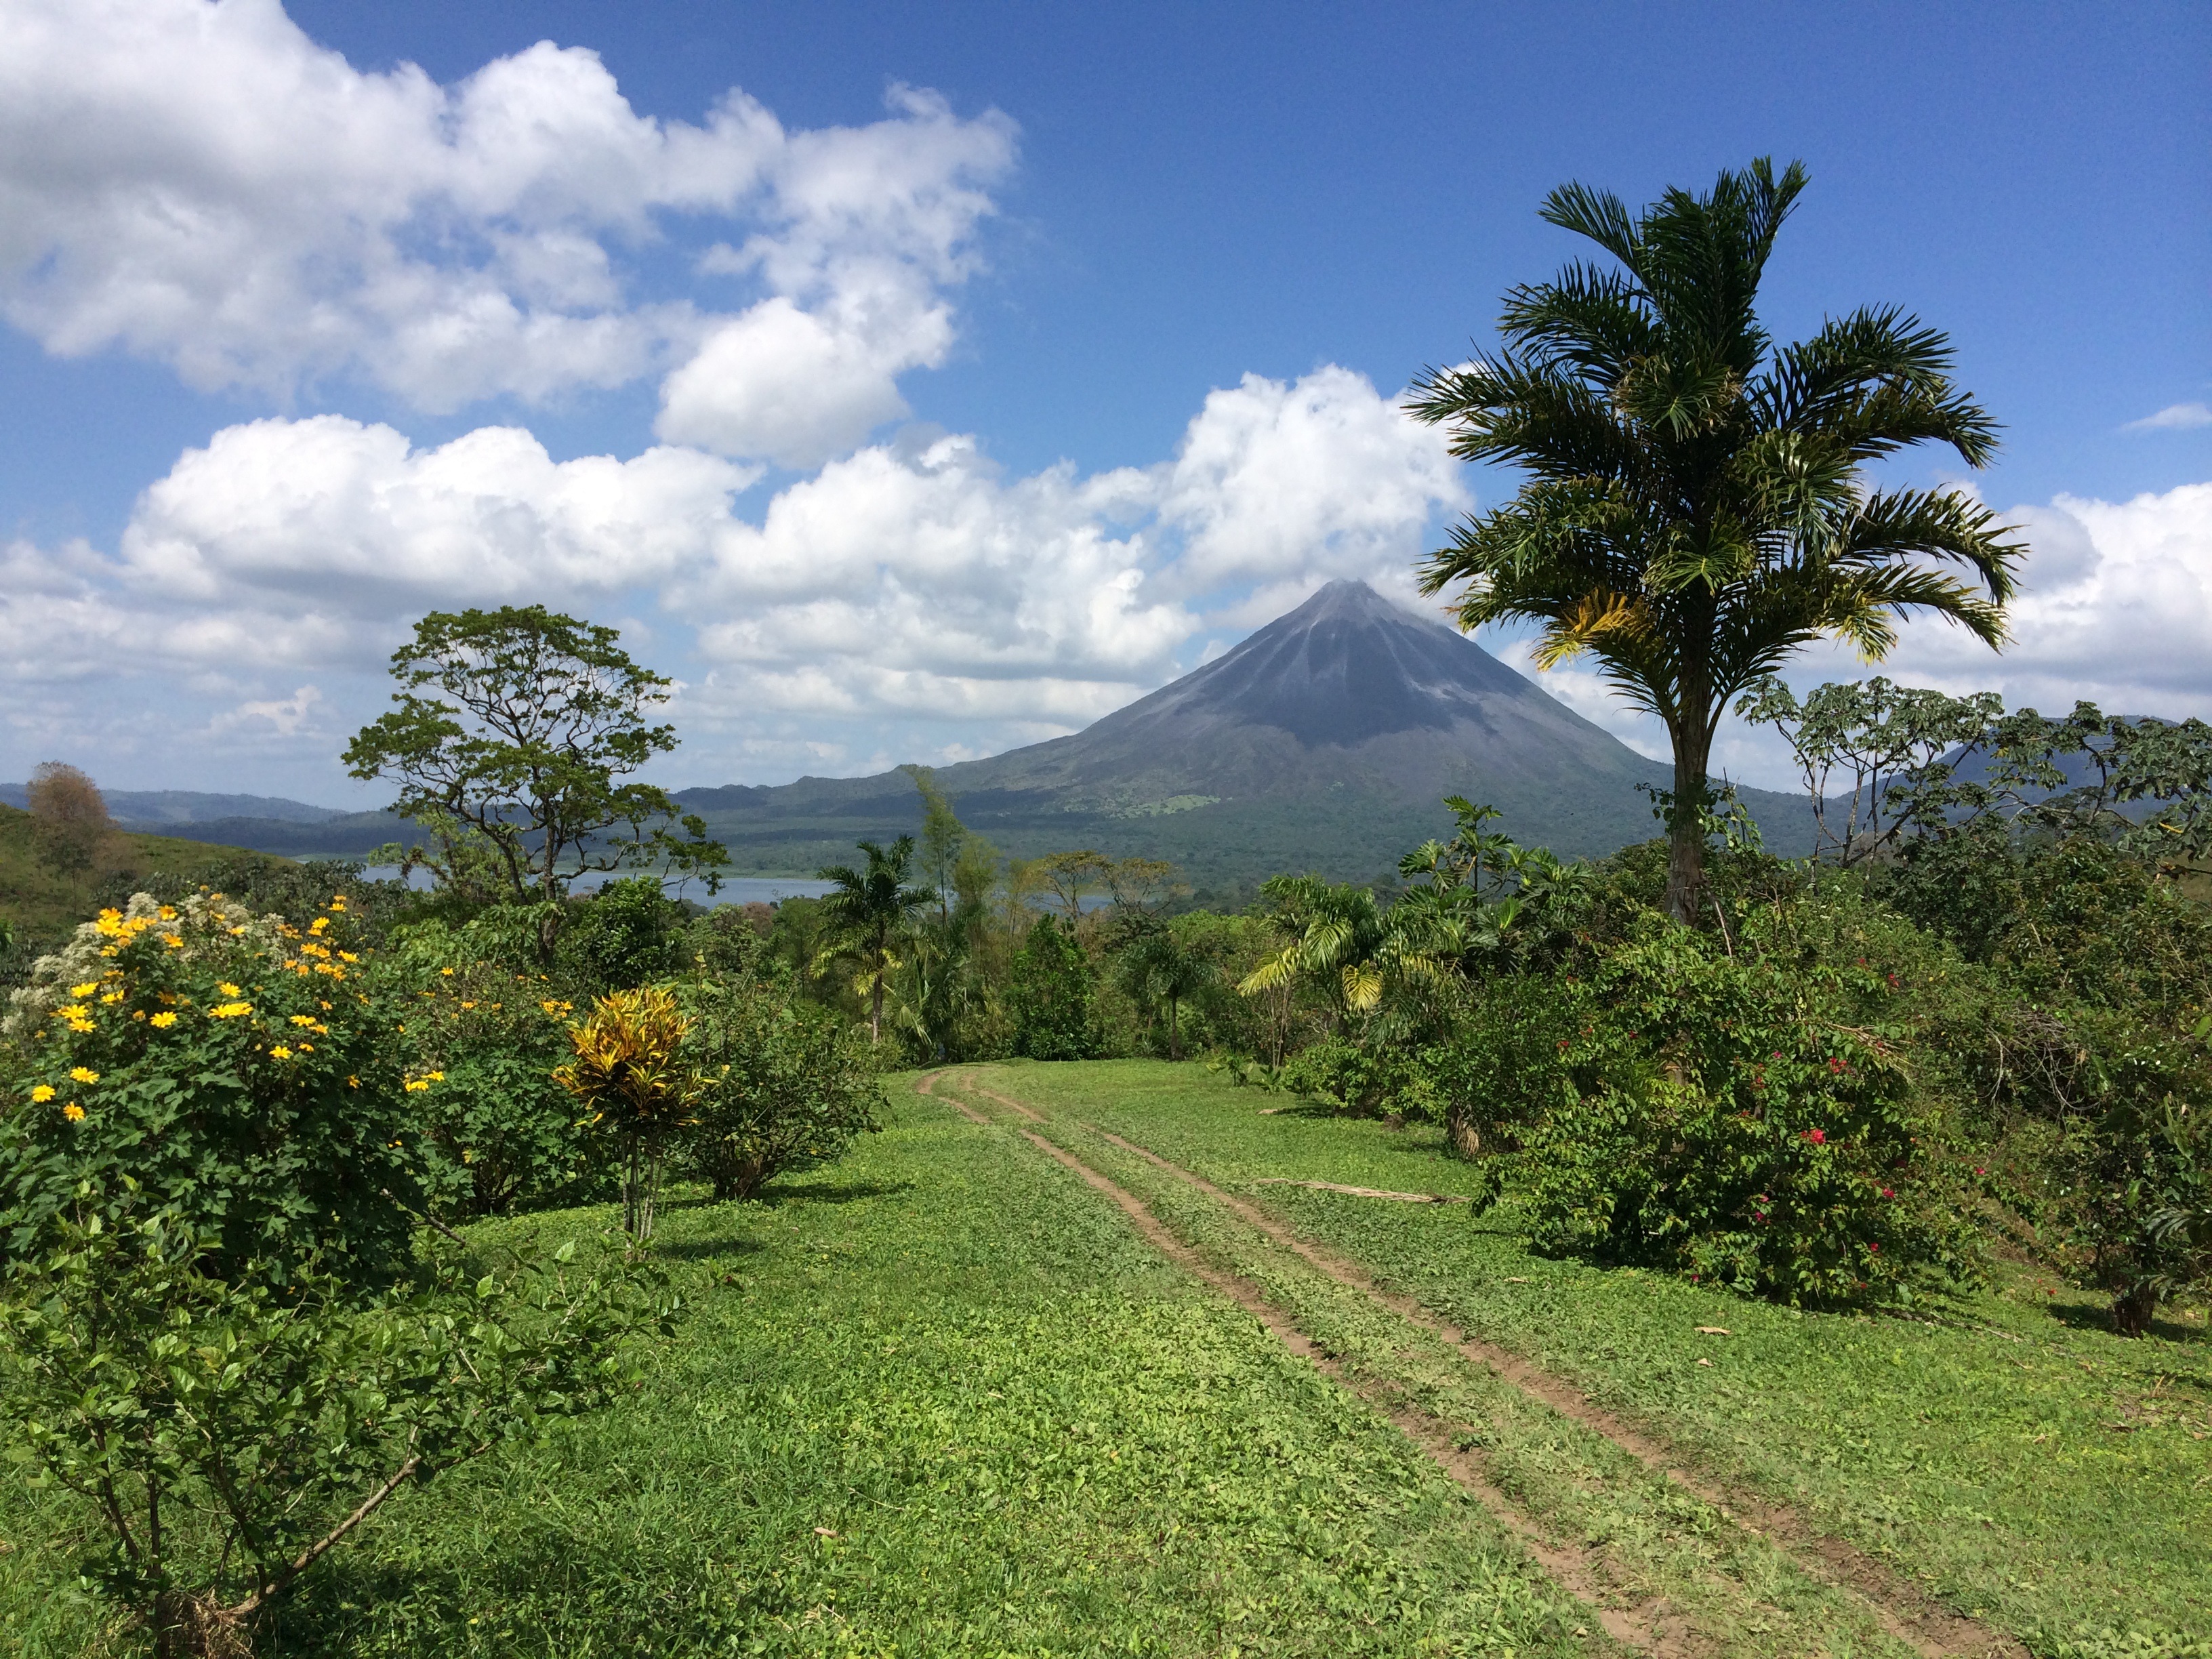
landscape, tree, nature, mountain, cloud, field, meadow, hill, flower, adventure, valley, mountain range, travel, volcano, agriculture, ridge, plain, grassland, vegetation, plantation, plateau, habitat, ecosystem, rural area, costa rica, natural environment, geographical feature, mountainous landforms